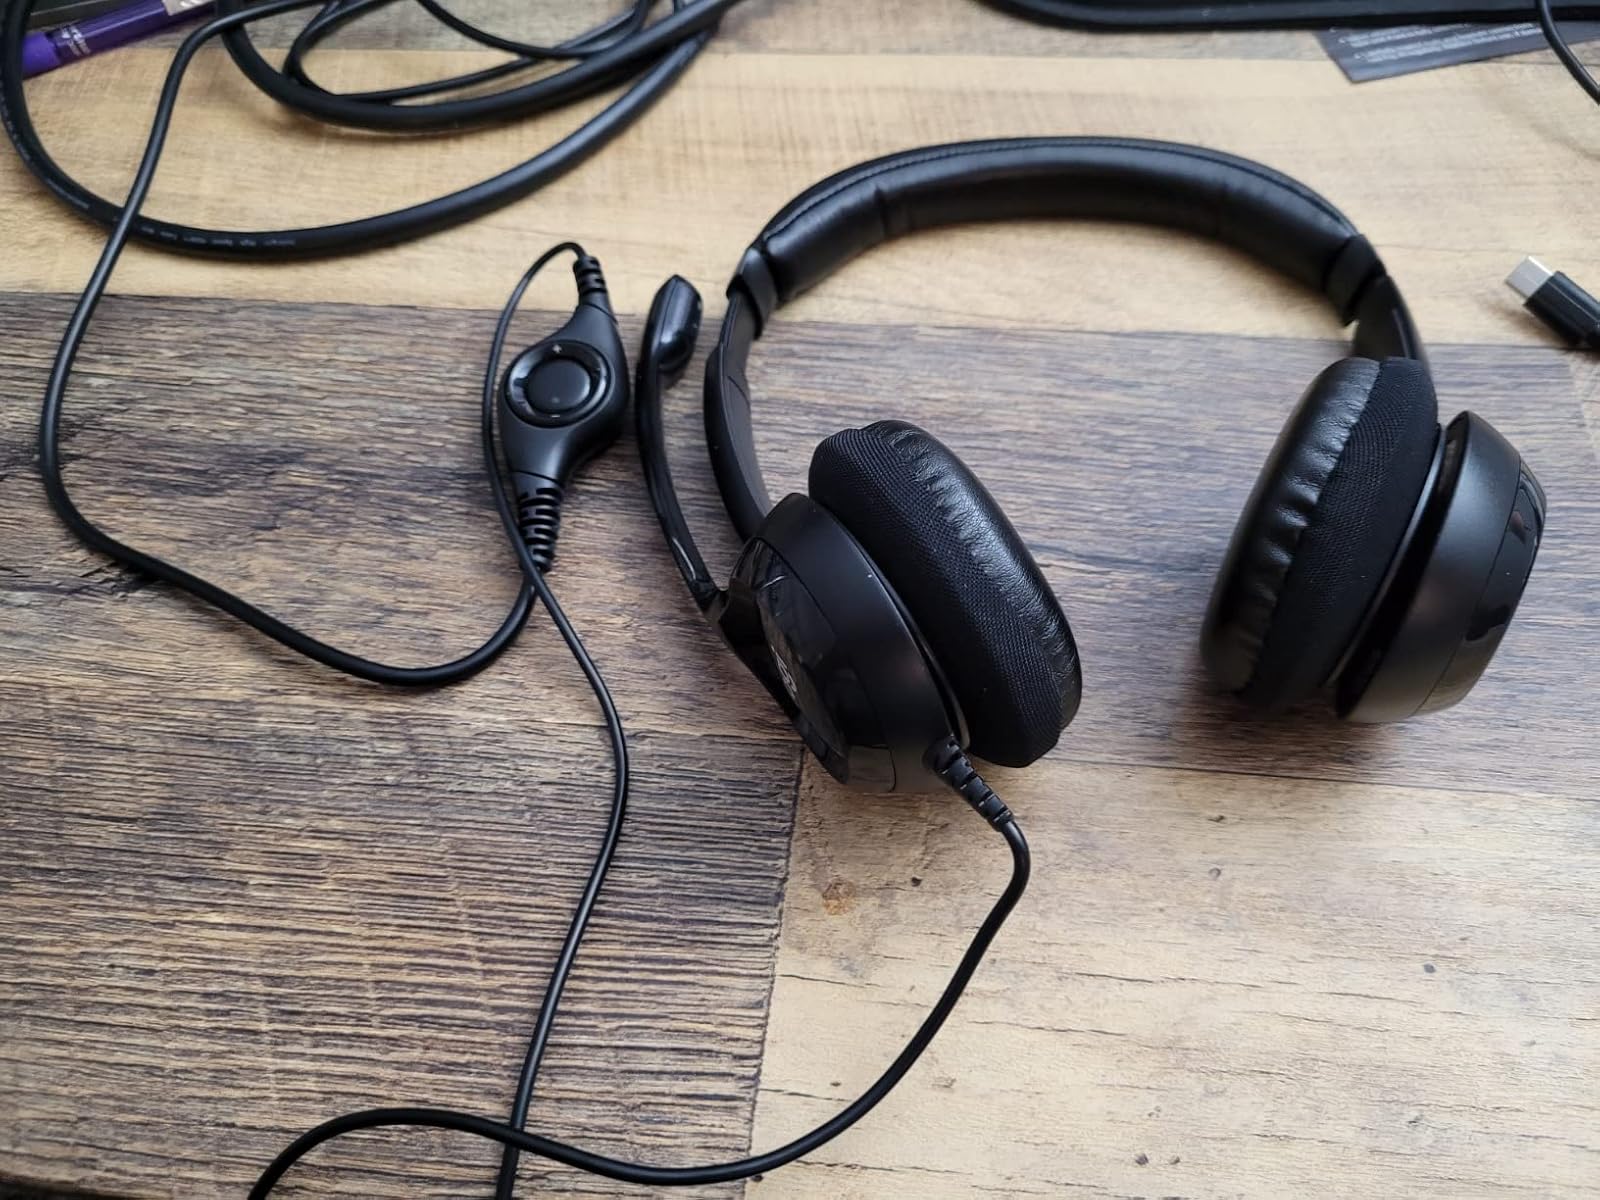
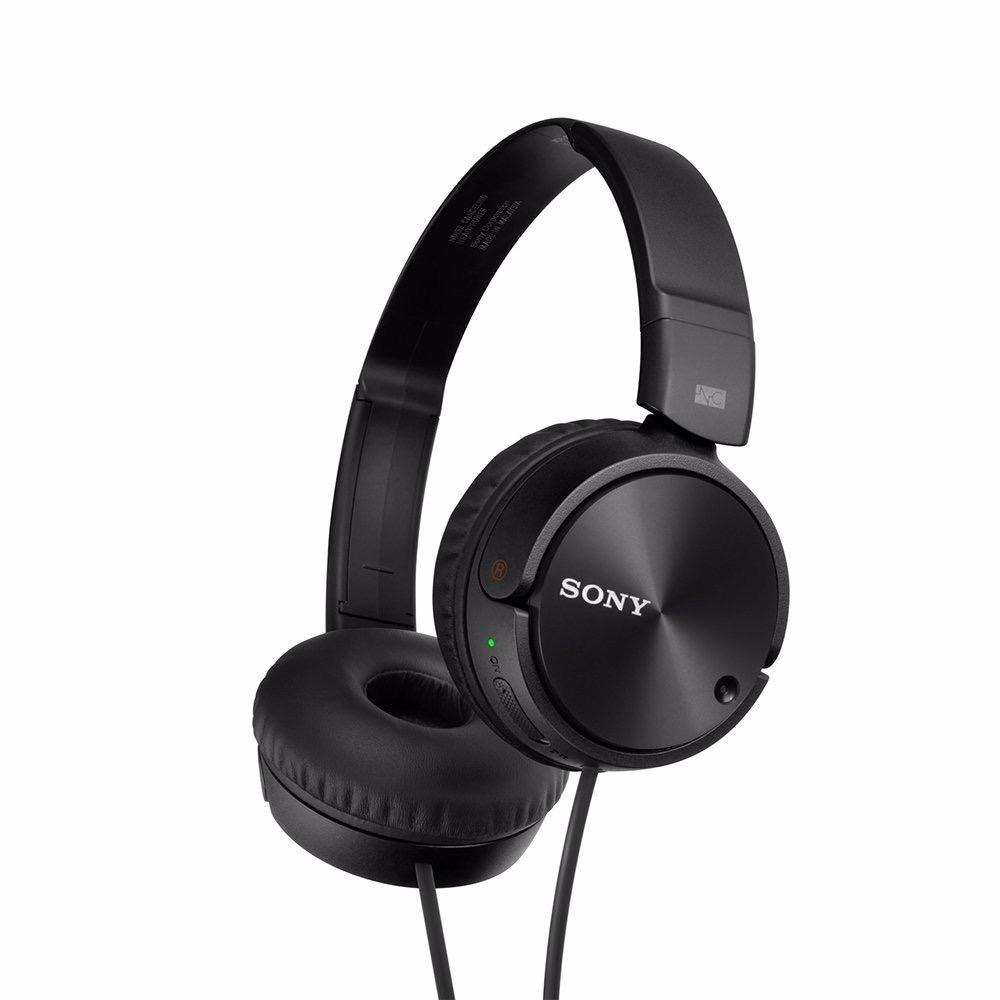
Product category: headphones
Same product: no